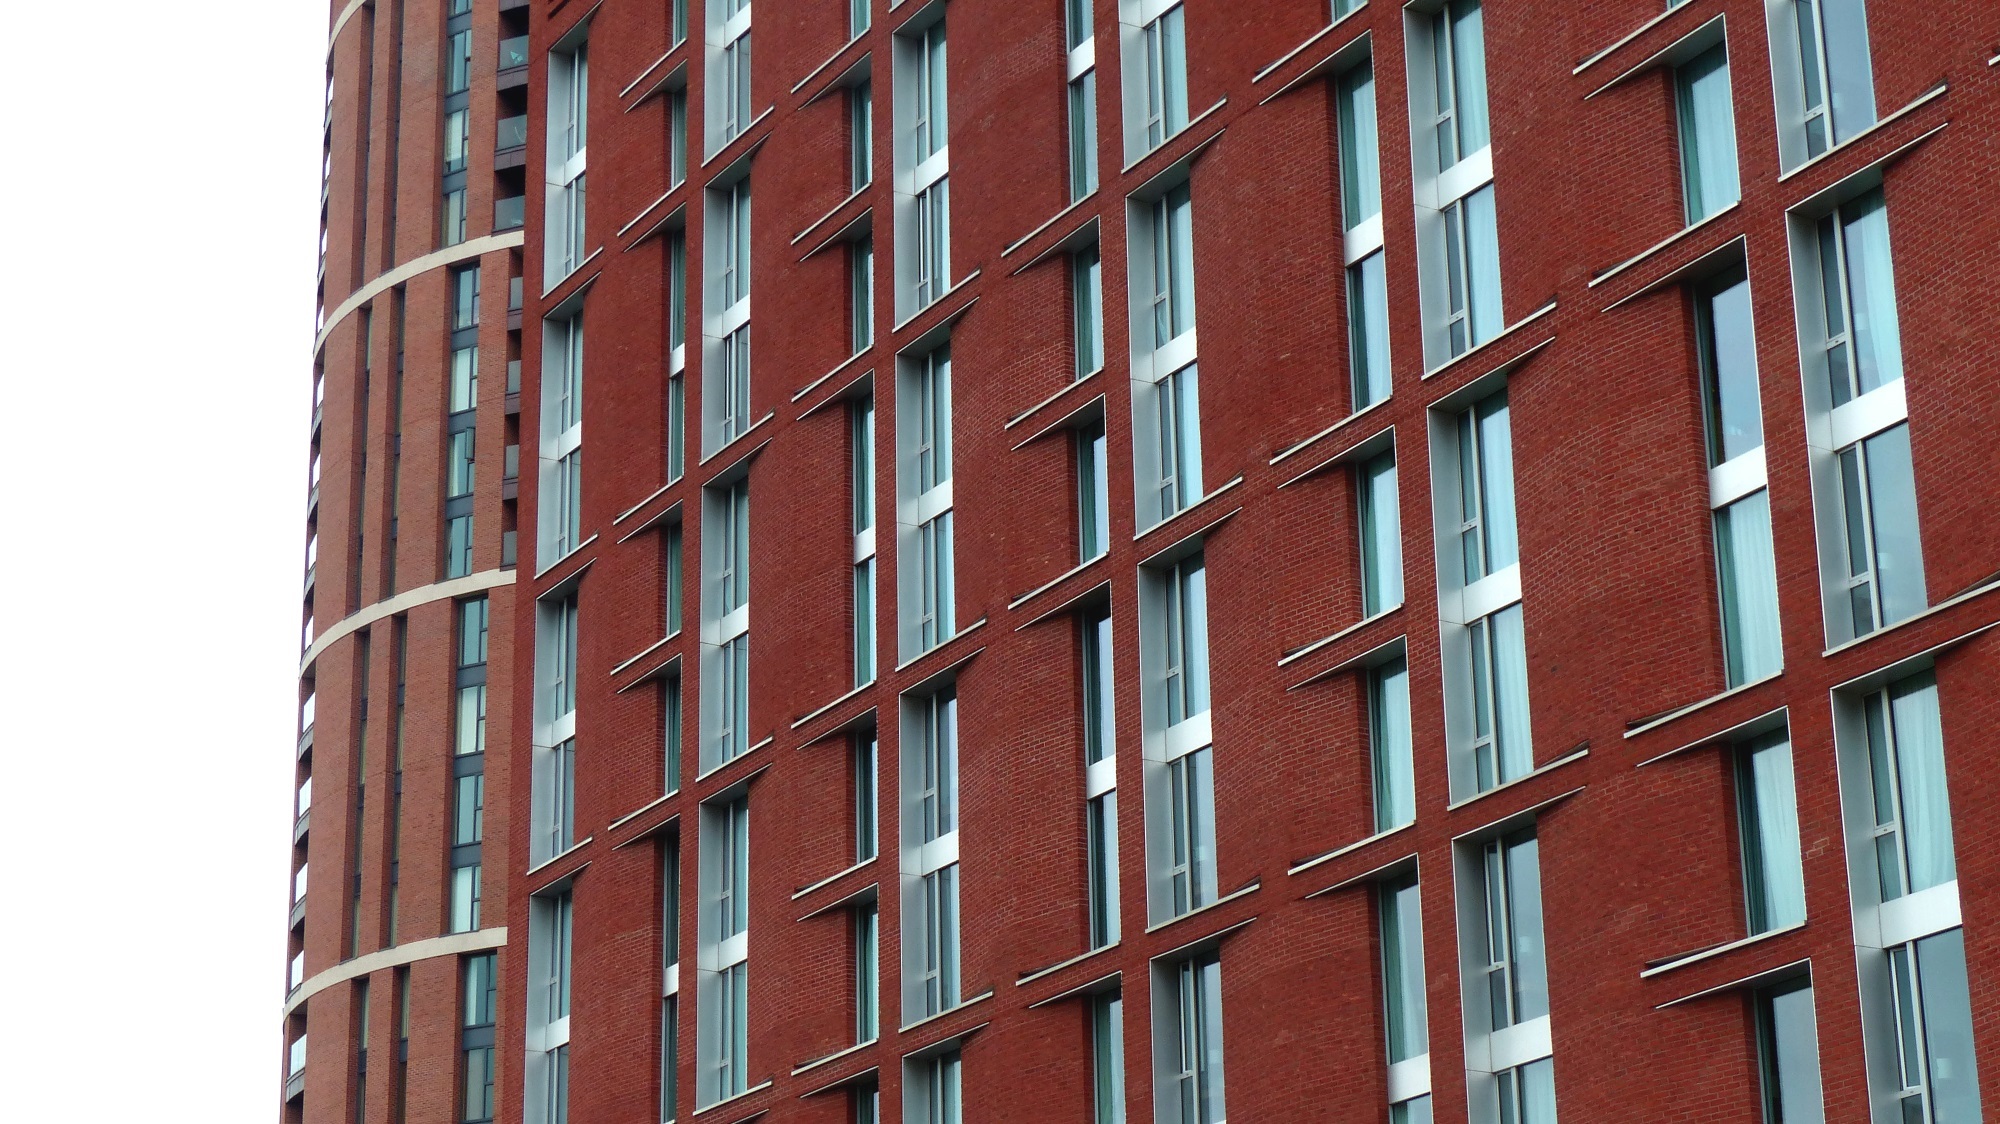
architecture, window, perspective, building, skyscraper, urban, pattern, geometric, facade, brick, apartment, modern, tower block, neighbourhood